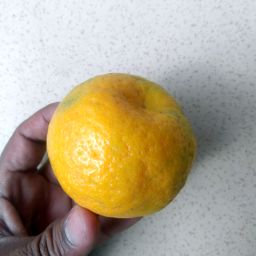
Fruit: Orange
Quality: Good